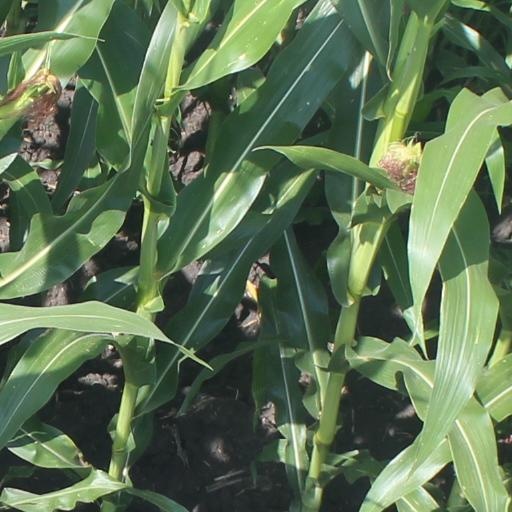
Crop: maize; corn